Socialism in New Zealand

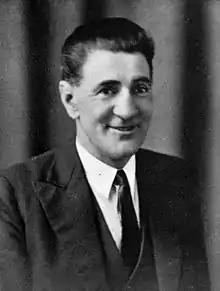
John A. Lee was a prominent socialist figure in the Labour Party from the 1920s until his expulsion in 1940.

Two years after the Labour Party lost the 1949 election, the goal of implementing "the socialisation of the means of production, distribution, and exchange" was removed from the party's policy platform. This is sometimes seen as the end of any real claim to full socialism by the Labour Party. However, the shift away from socialism had not come about without dispute. Labour Party politician John A. Lee was harshly critical of the changes, and had eventually left to establish the Democratic Labour Party in 1940. The party was considerably more socialist than Labour, but performed poorly. Many members eventually left the party, mostly due to Lee's perceived autocratic style.